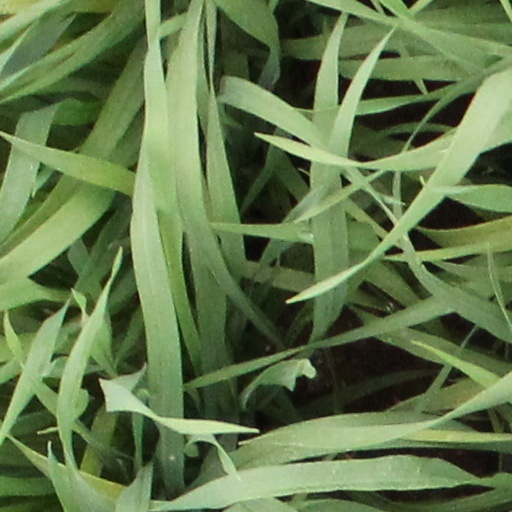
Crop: wheat